Lupin the 3rd vs. Detective Conan

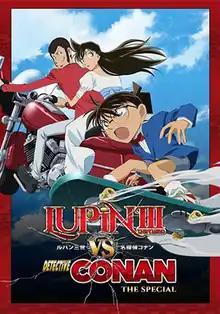
North American DVD cover artwork

is a Japanese animated crossover television special between the Lupin III and Detective Conan characters. It was broadcast on Nippon Television and Yomuri TV on March 27, 2009. Discotek Media released the television film on DVD in North America on October 27, 2015.